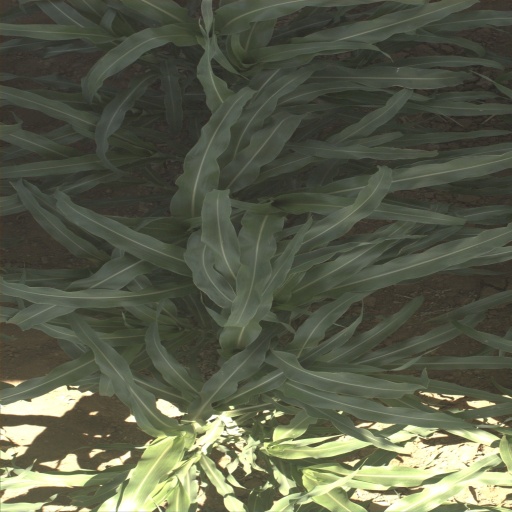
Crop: sorghum